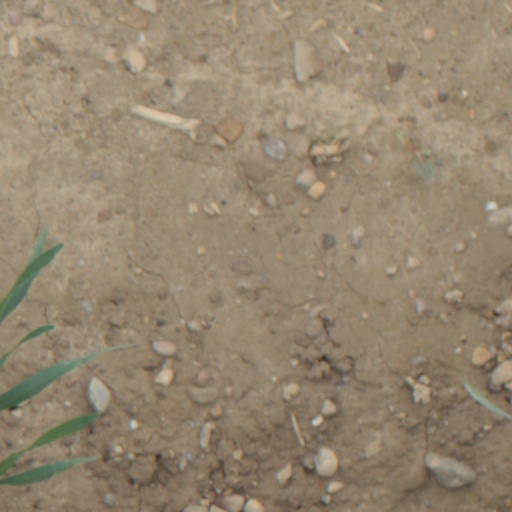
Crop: wheat